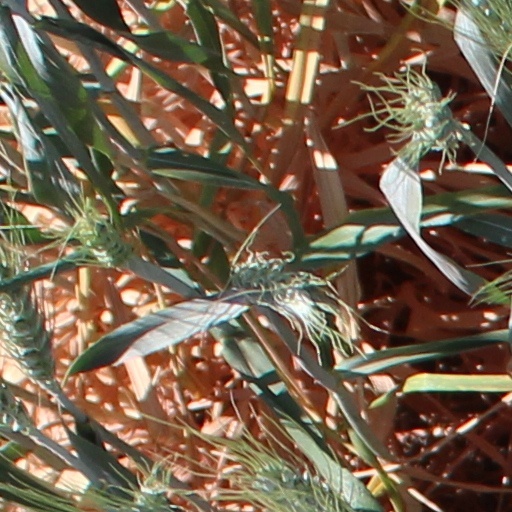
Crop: wheat